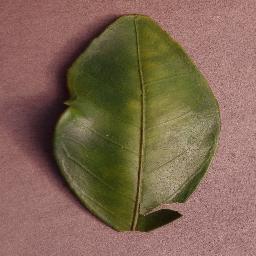
Label: Orange___Haunglongbing_(Citrus_greening)